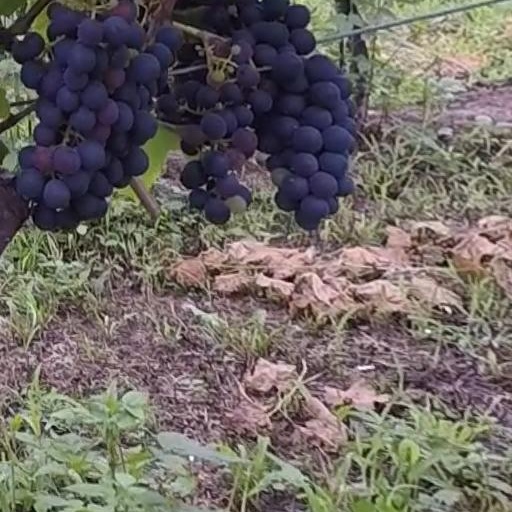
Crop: grape